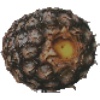
Label: pineapple